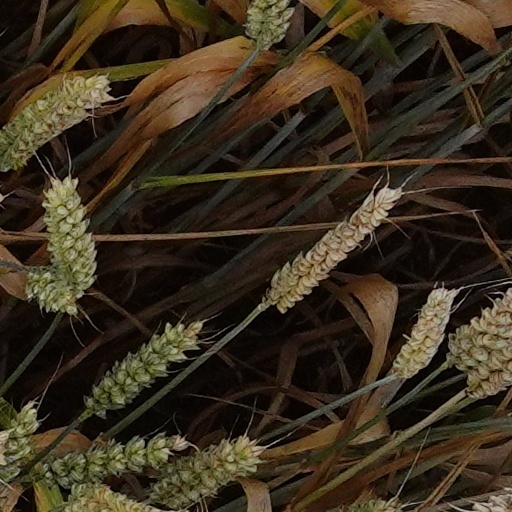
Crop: wheat